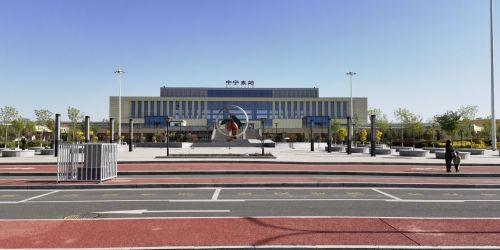
地标名称：中宁东站
所在城市：中卫市·中宁县